Revox

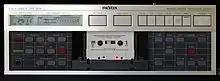
Revox B 215, 4-motors-Cassettedeck without belts (1985-1992)

In 1990 Willi Studer sold the Studer Revox Group to the Swiss company Motor-Columbus AG, including all subsidiary companies. In 1991, Motor-Columbus split the Studer Revox Group into Studer (Pro), Revox (HiFi) and a Manufacturing-division. Motor-Columbus sold several subsidiaries and plants.